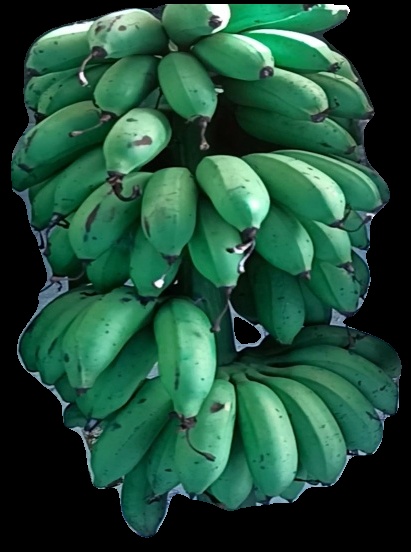
Variety: rasbale
Grade: grade2